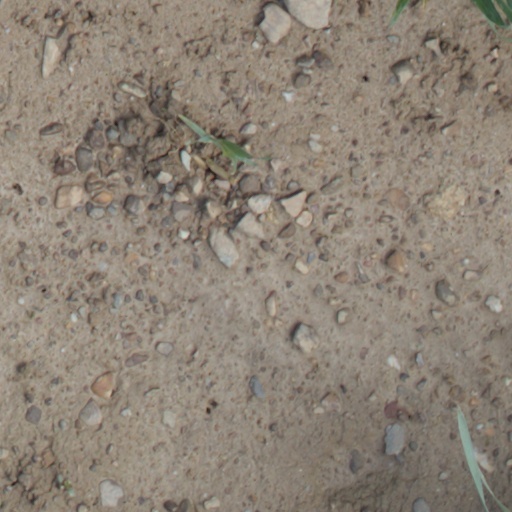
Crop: wheat